McGill University

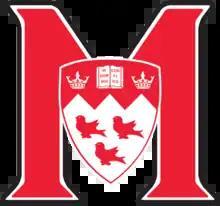
McGill Athletics logo

McGill is affiliated with 12 Nobel Laureates, and professors have won major teaching prizes. According to the Association of Universities and Colleges of Canada, "researchers at McGill are affiliated with about 75 major research centres and networks, and are engaged in an extensive array of research partnerships with other universities, government and industry in Quebec and Canada, throughout North America and in dozens of other countries." In 2016, McGill had over $547 million of sponsored research income, the second-highest in Canada, and a research intensity per faculty of $317,600, the third highest among full-service universities in Canada. McGill has one of the largest patent portfolios among Canadian universities. McGill's researchers are supported by the McGill University Library, which comprises 13 branch libraries and holds over 11.5 million items.